The Brak Show

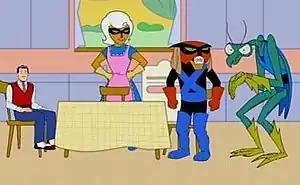
From the left: Dad, Mom, Brak, and Zorak. Taken from the prototype pilot "Leave it to Brak".

In Canada, "The Brak Show" previously aired on Teletoon's Teletoon at Night block, and currently airs on the Canadian version of Adult Swim.